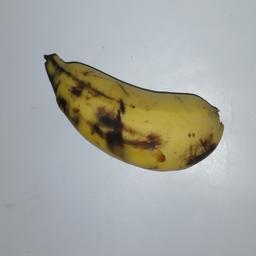
Banana variety: Champa Kola